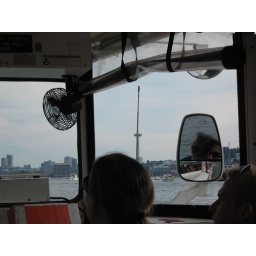
View from a duck in the water